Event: Nepal Earthquake
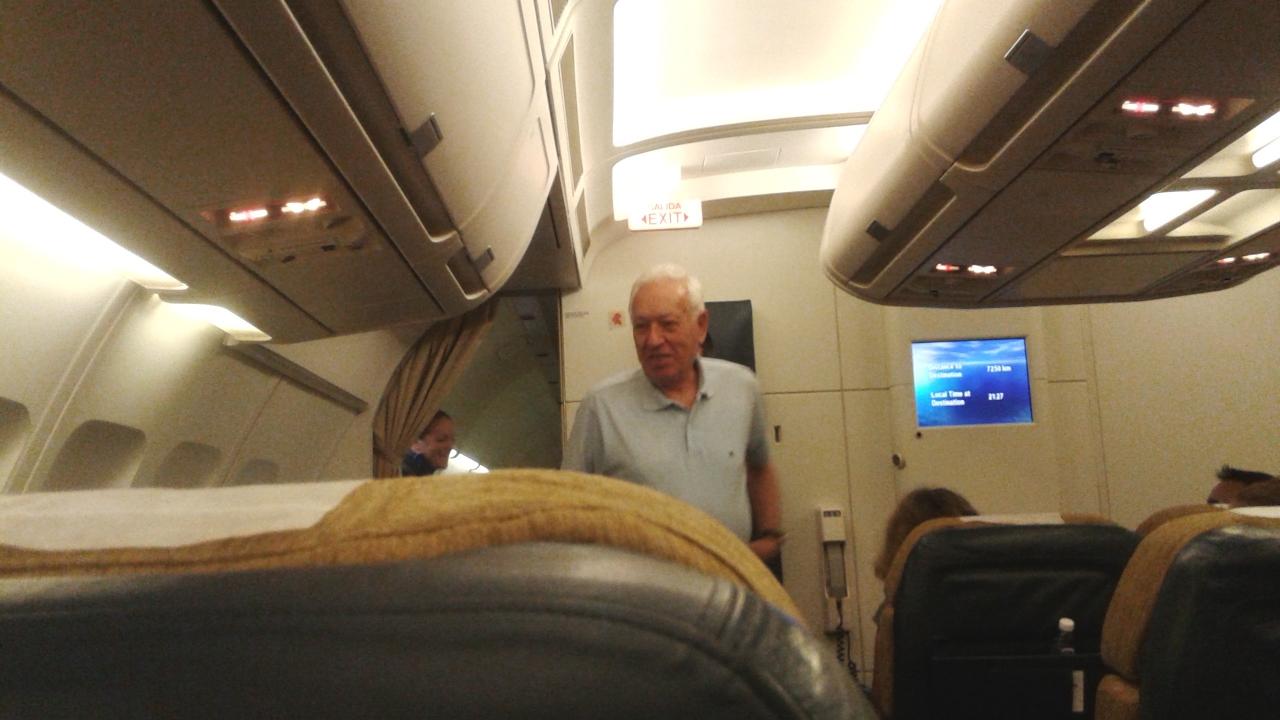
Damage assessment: no_damage